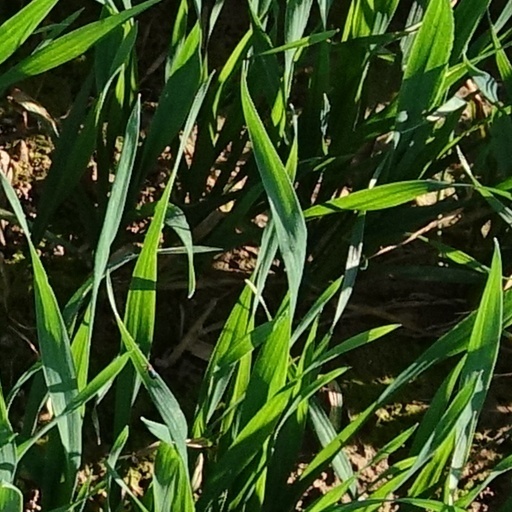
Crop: wheat